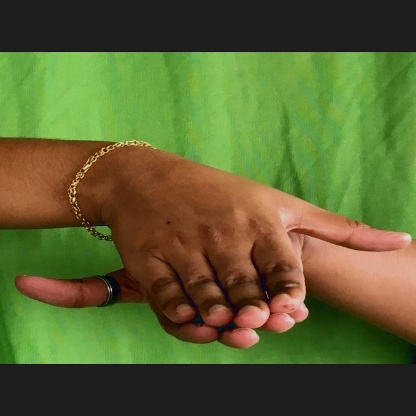
Mudra: Matsya